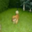
Label: dog